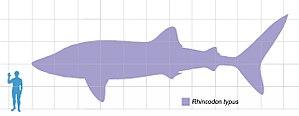
Le requin-baleine est une espèce de poissons cartilagineux, seul membre du genre Rhincodon et seule espèce actuelle de la famille des Rhincodontidae. Pouvant exceptionnellement atteindre 20 mètres de long, pour une masse de 34 tonnes, ce requin est considéré comme le plus grand poisson vivant actuellement sur Terre. Cependant, sa taille observable est en pratique généralement comprise entre 4 et 14 mètres.